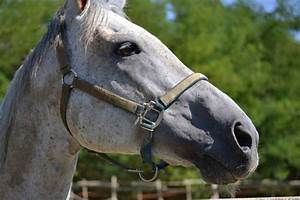
Label: cavallo